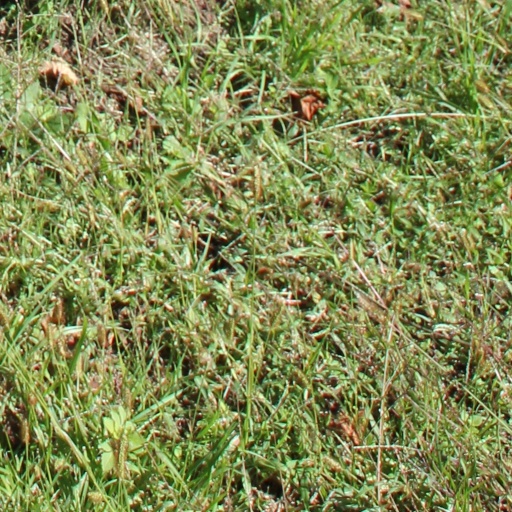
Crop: grape